Ducati Moto

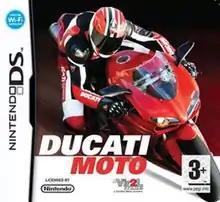
PAL cover art

Ducati Moto is a motorbike racing game developed by 4J Studios and published by ZeniMax Media subsidiary Vir2L.